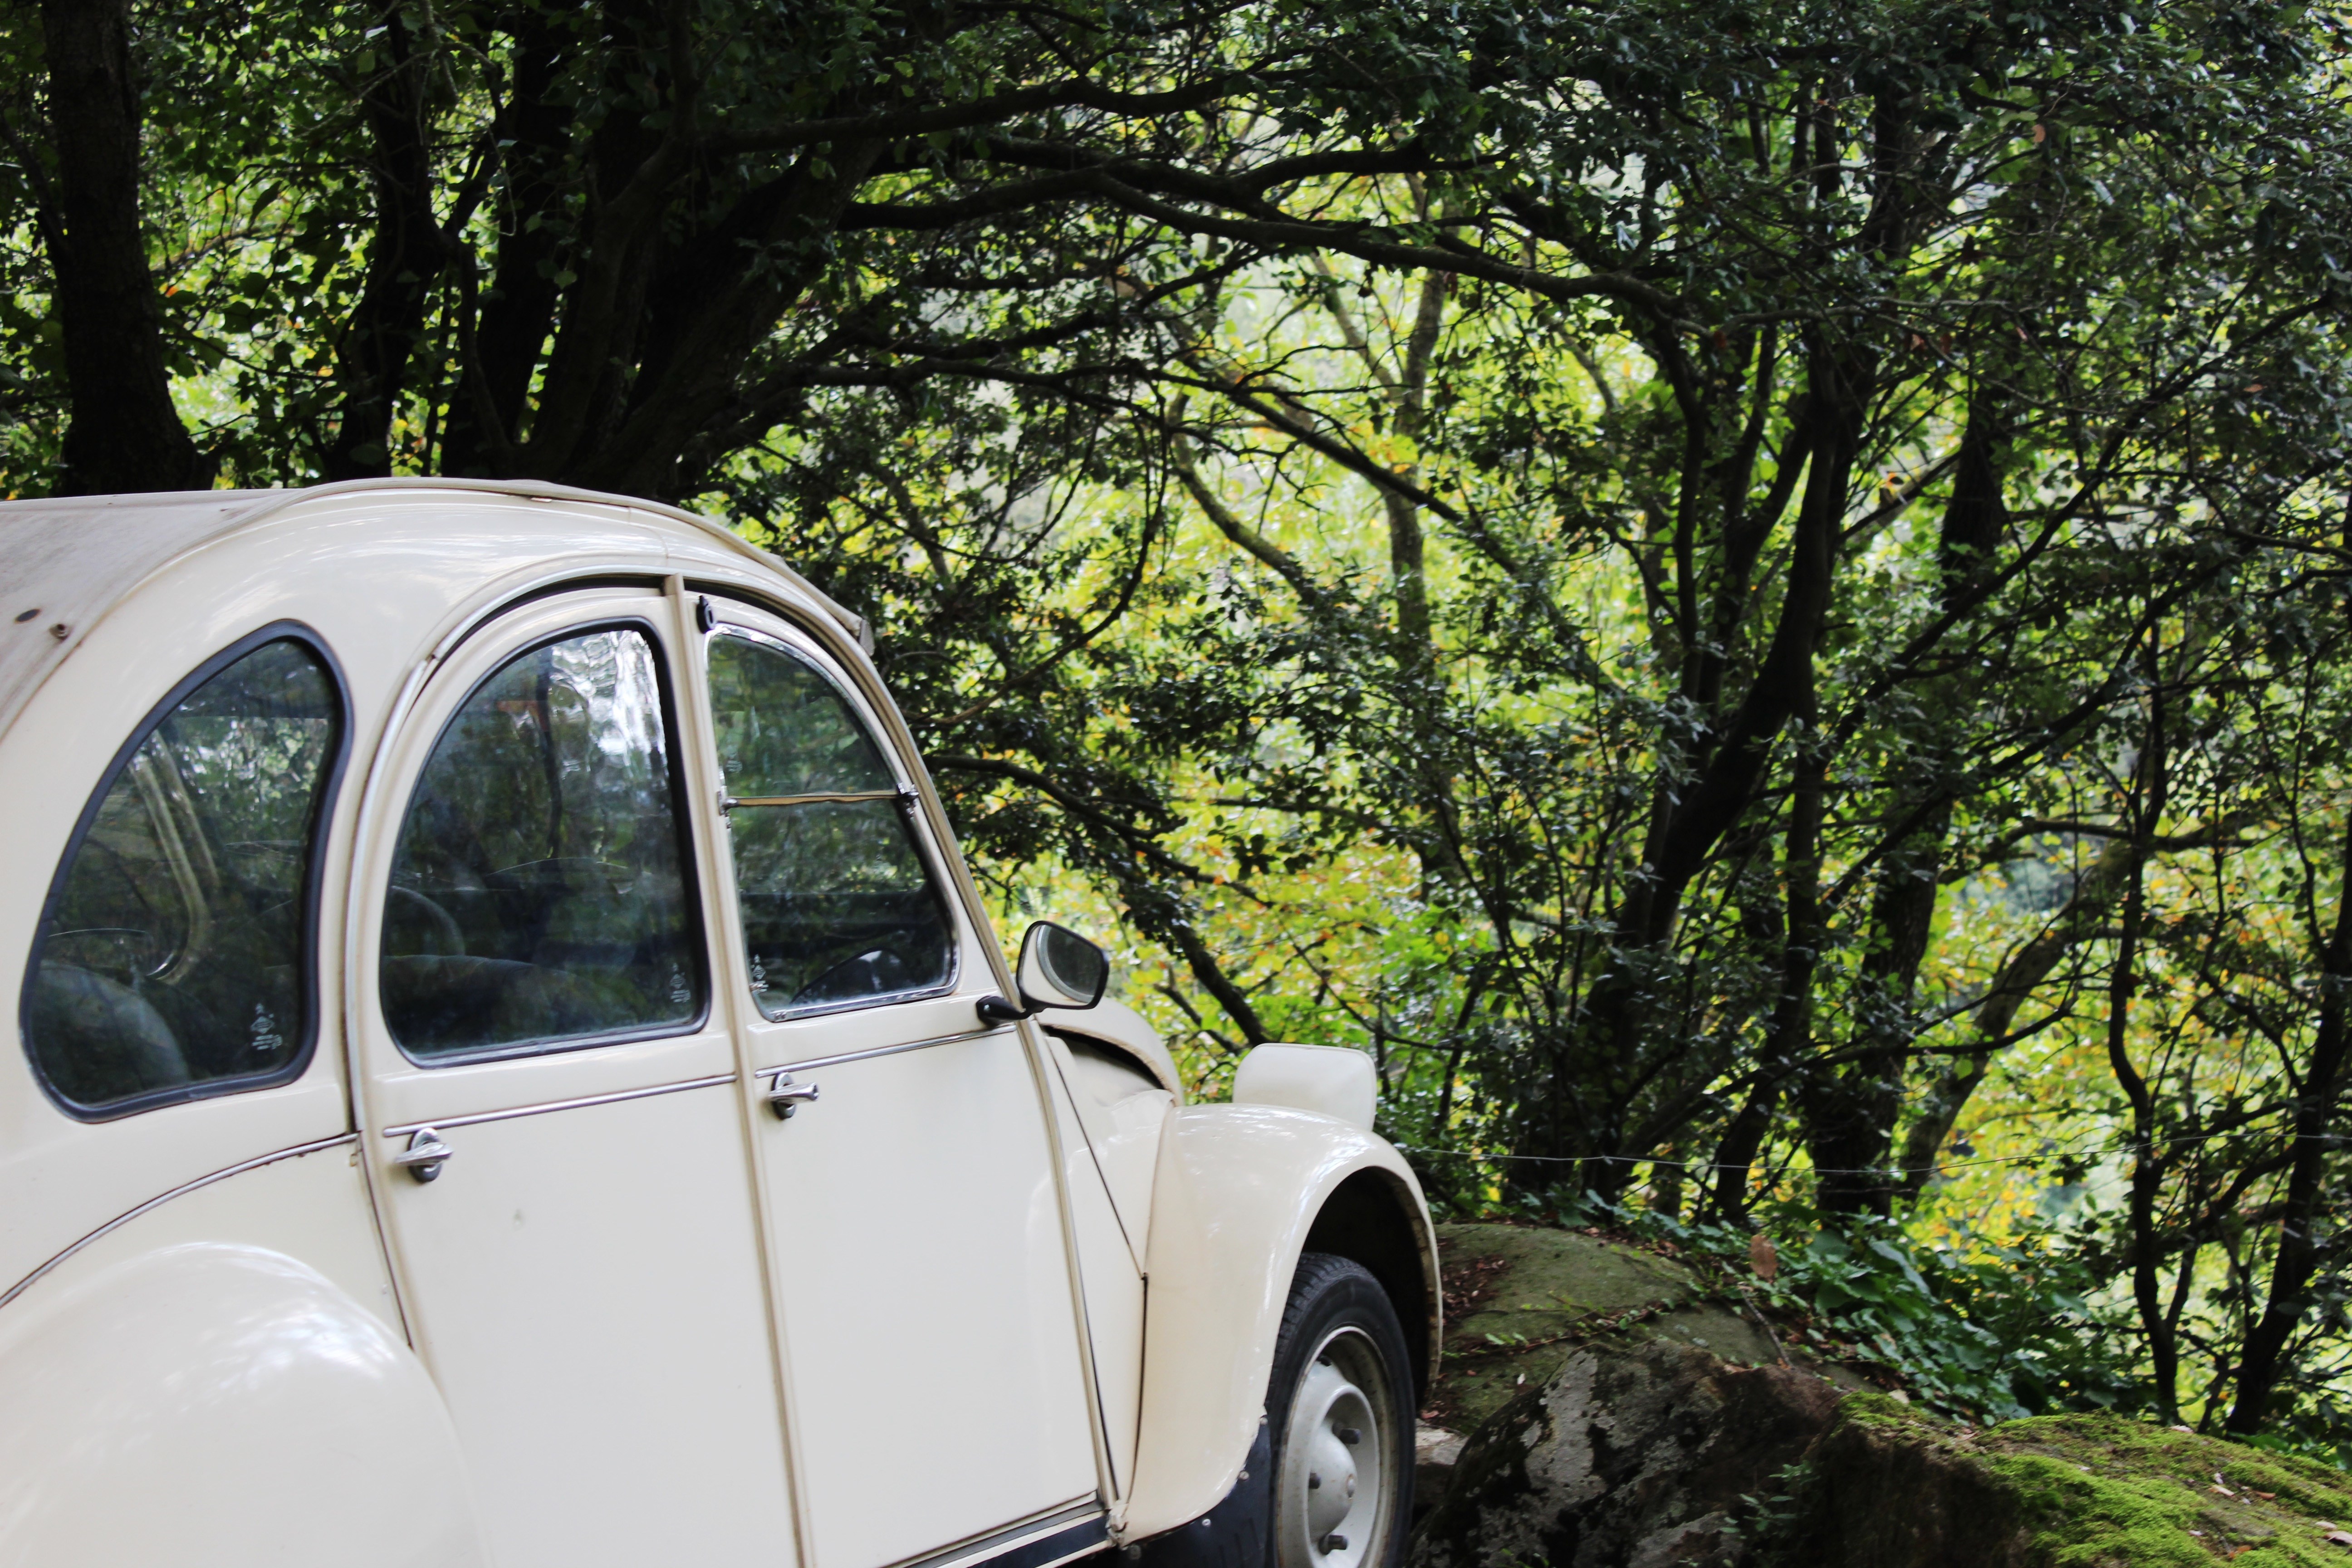
car, wheel, transportation, vehicle, white car, automoible, off road vehicle, land vehicle, automobile make, automotive exterior, luxury vehicle, off roading